Islam in Pakistan

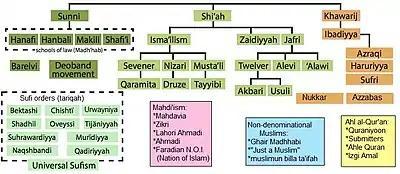
Many diverse Islamic denominations are practised within Pakistan.

or "centerpiece" of his government. Zia-ul-Haq committed himself to establishing an Islamic state and enforcing "sharia" law. Zia established separate Shariat judicial courts and court benches to judge legal cases using Islamic doctrine. New criminal offences (of adultery, fornication, and types of blasphemy), and new punishments (of whipping, amputation, and stoning to death), were added to Pakistani law. Interest payments for bank accounts were replaced by "profit and loss" payments. "Zakat" charitable donations became a 2.5% annual tax. School textbooks and libraries were overhauled to remove un-Islamic material. Offices, schools, and factories were required to offer praying space. Zia bolstered the influence of the "ulama" (Islamic clergy) and the Islamic parties, whilst conservative scholars became fixtures on television. 10,000s of activists from the Jamaat-e-Islami party were appointed to government posts to ensure the continuation of his agenda after his passing. Conservative "ulama" (Islamic scholars) were added to the Council of Islamic Ideology. Separate electorates for Hindus and Christians were established in 1985 even though Christian and Hindu leaders complained that they felt excluded from the county's political process.